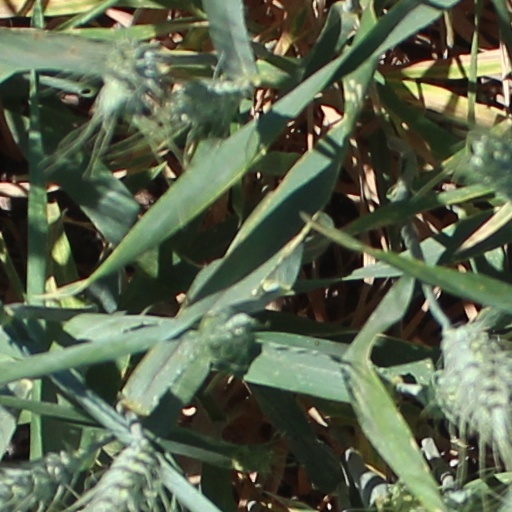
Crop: wheat